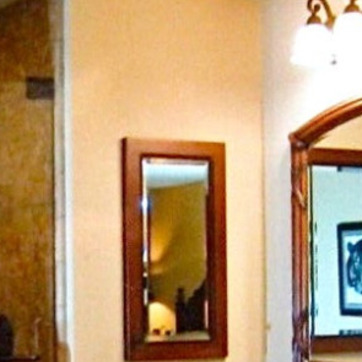
Material: mirror